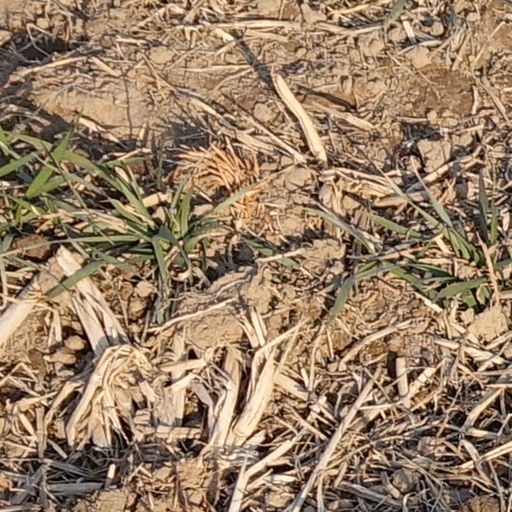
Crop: wheat